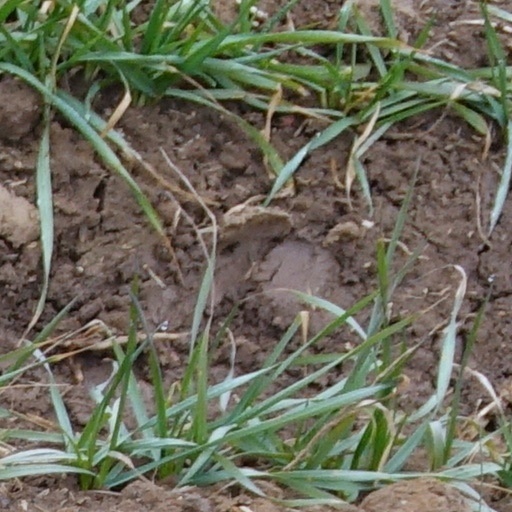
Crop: wheat